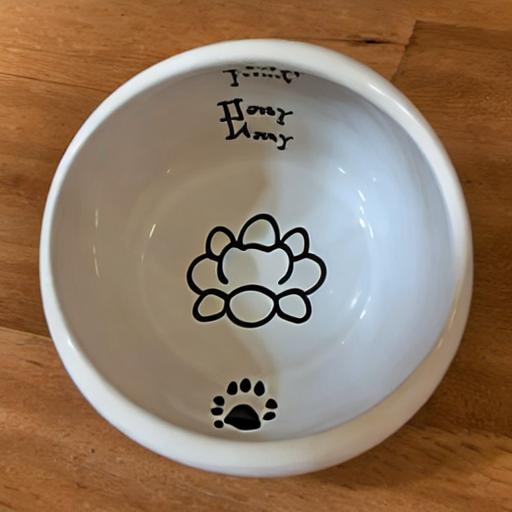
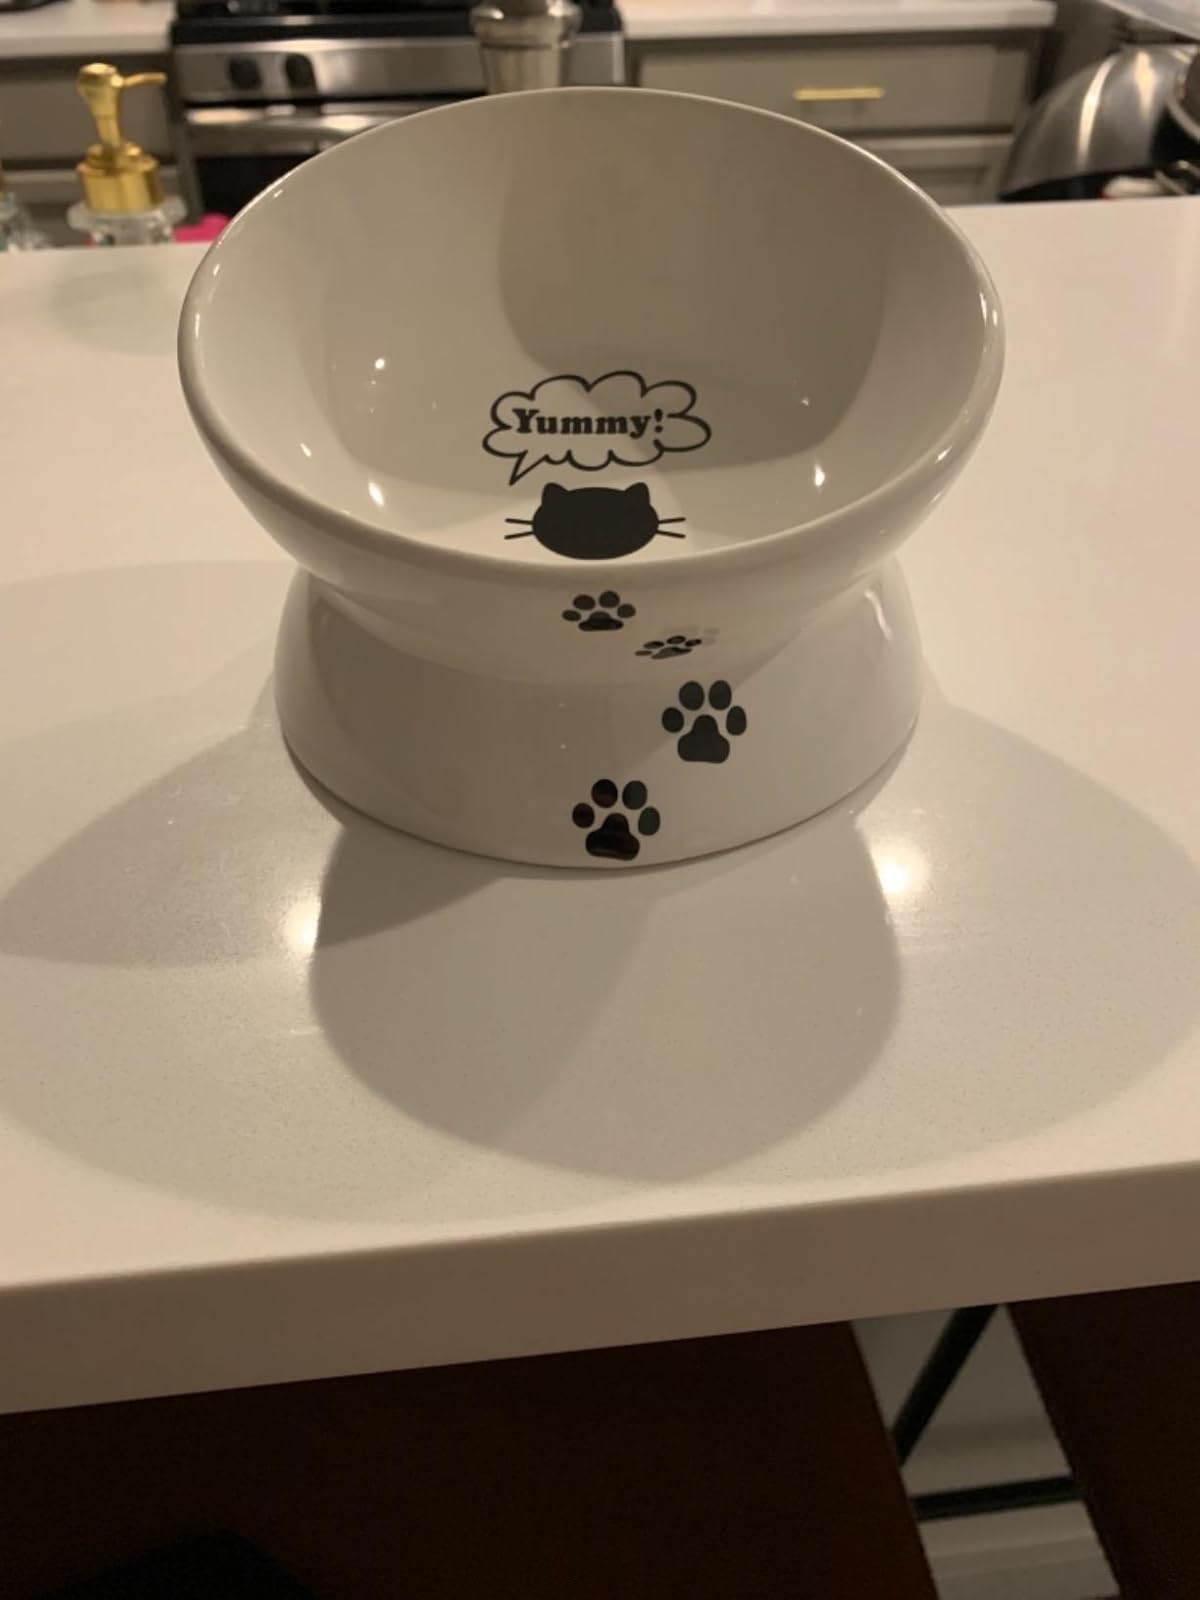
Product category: items_bowl
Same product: no